Girton College, Cambridge

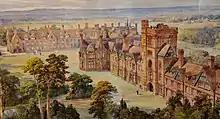
Watercolour by Alfred Waterhouse, architect of Girton

At that time, students had the option of doing a Pass degree, which consisted of "a disorderly collection of fragmented learning", or an Honours degree, which at that time meant the Mathematics Tripos, classics, and natural or moral sciences. An Honours degree was considered more challenging than the Pass degree. In 1869, Henry Sidgwick helped institute the Examinations for Women, which was designed to be of intermediate difficulty. This idea was heavily opposed by Emily Davies, as she demanded admittance to the Tripos examinations.